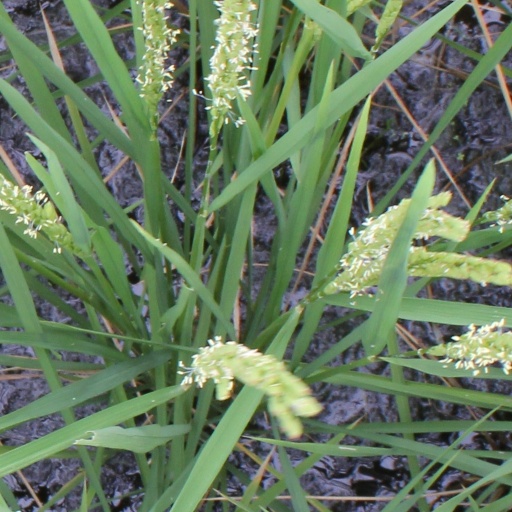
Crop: rice